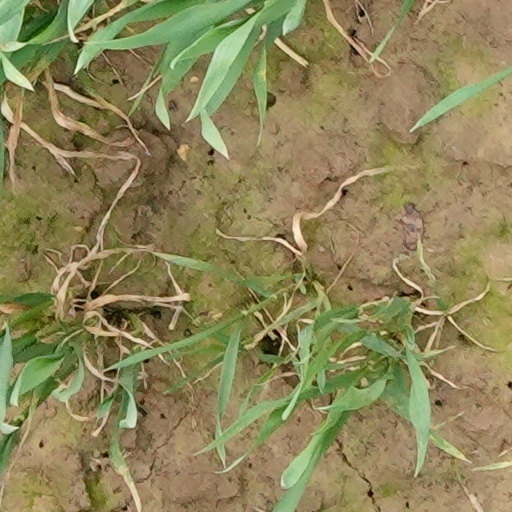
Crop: wheat